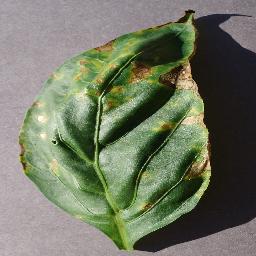
Label: Pepper,_bell___Bacterial_spot